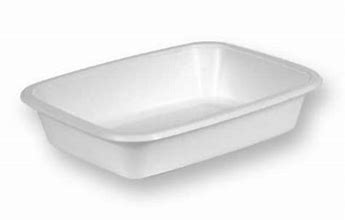
Waste category: metal